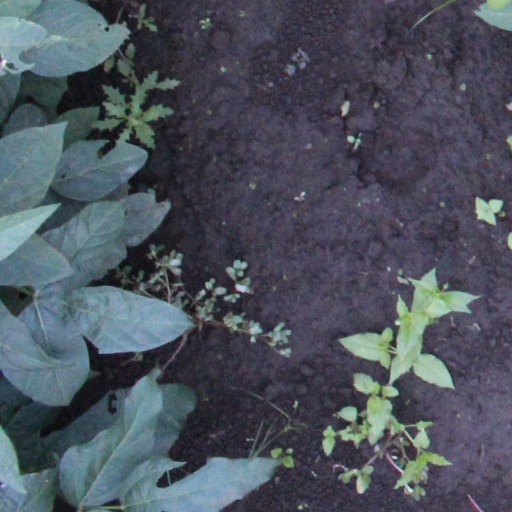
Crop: soybean